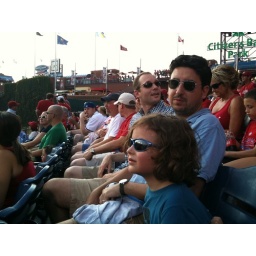
Best seats in the house